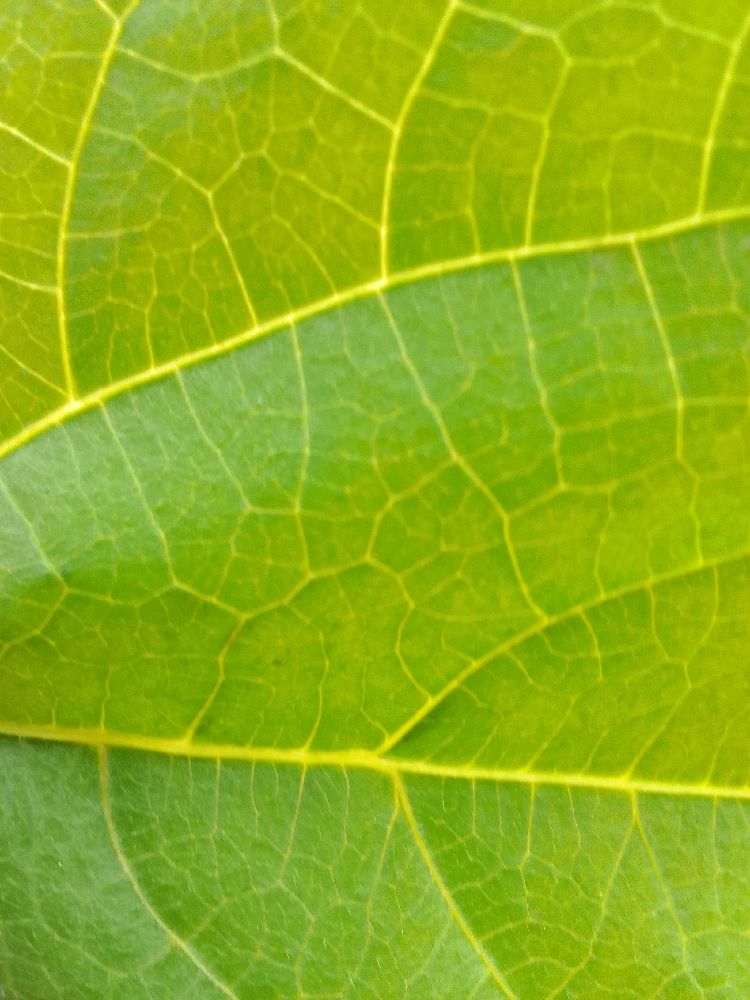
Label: healthy